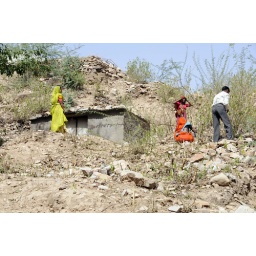
Local ladies in colorful Saris working on the road up to the Amber Fort